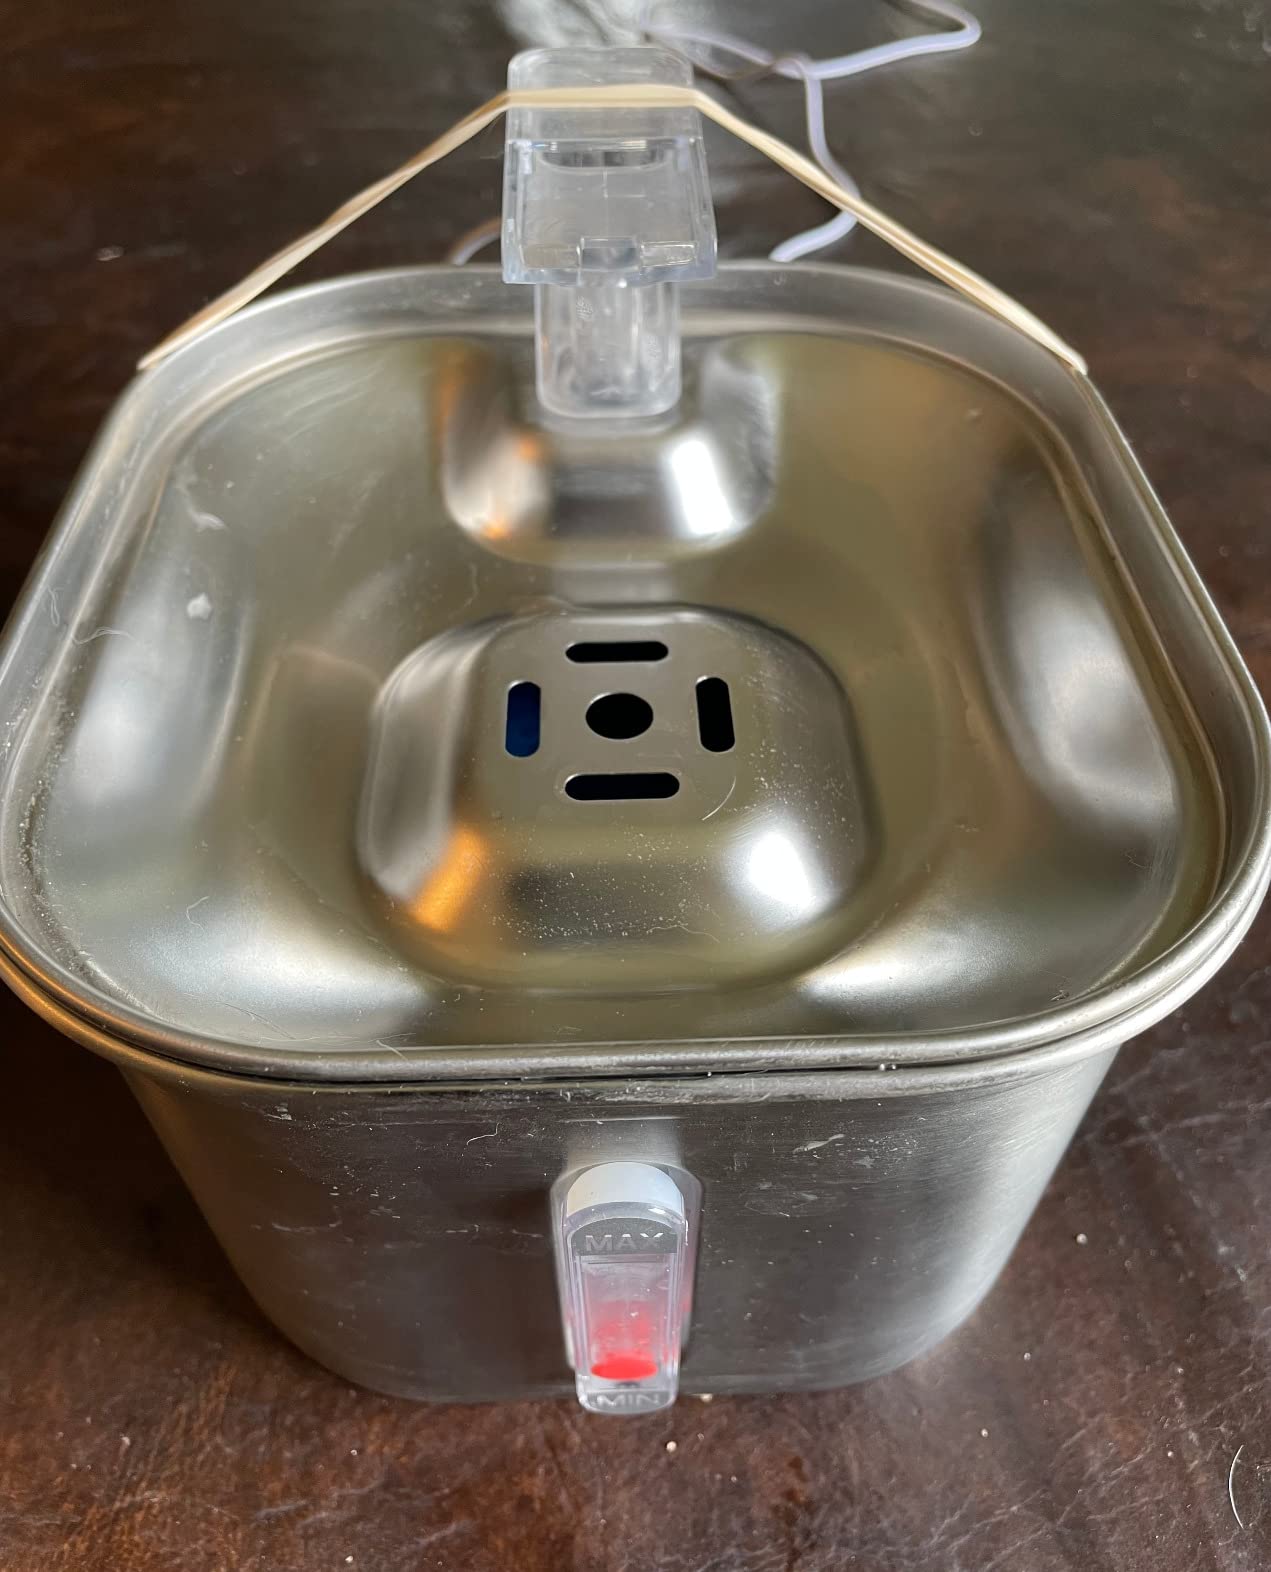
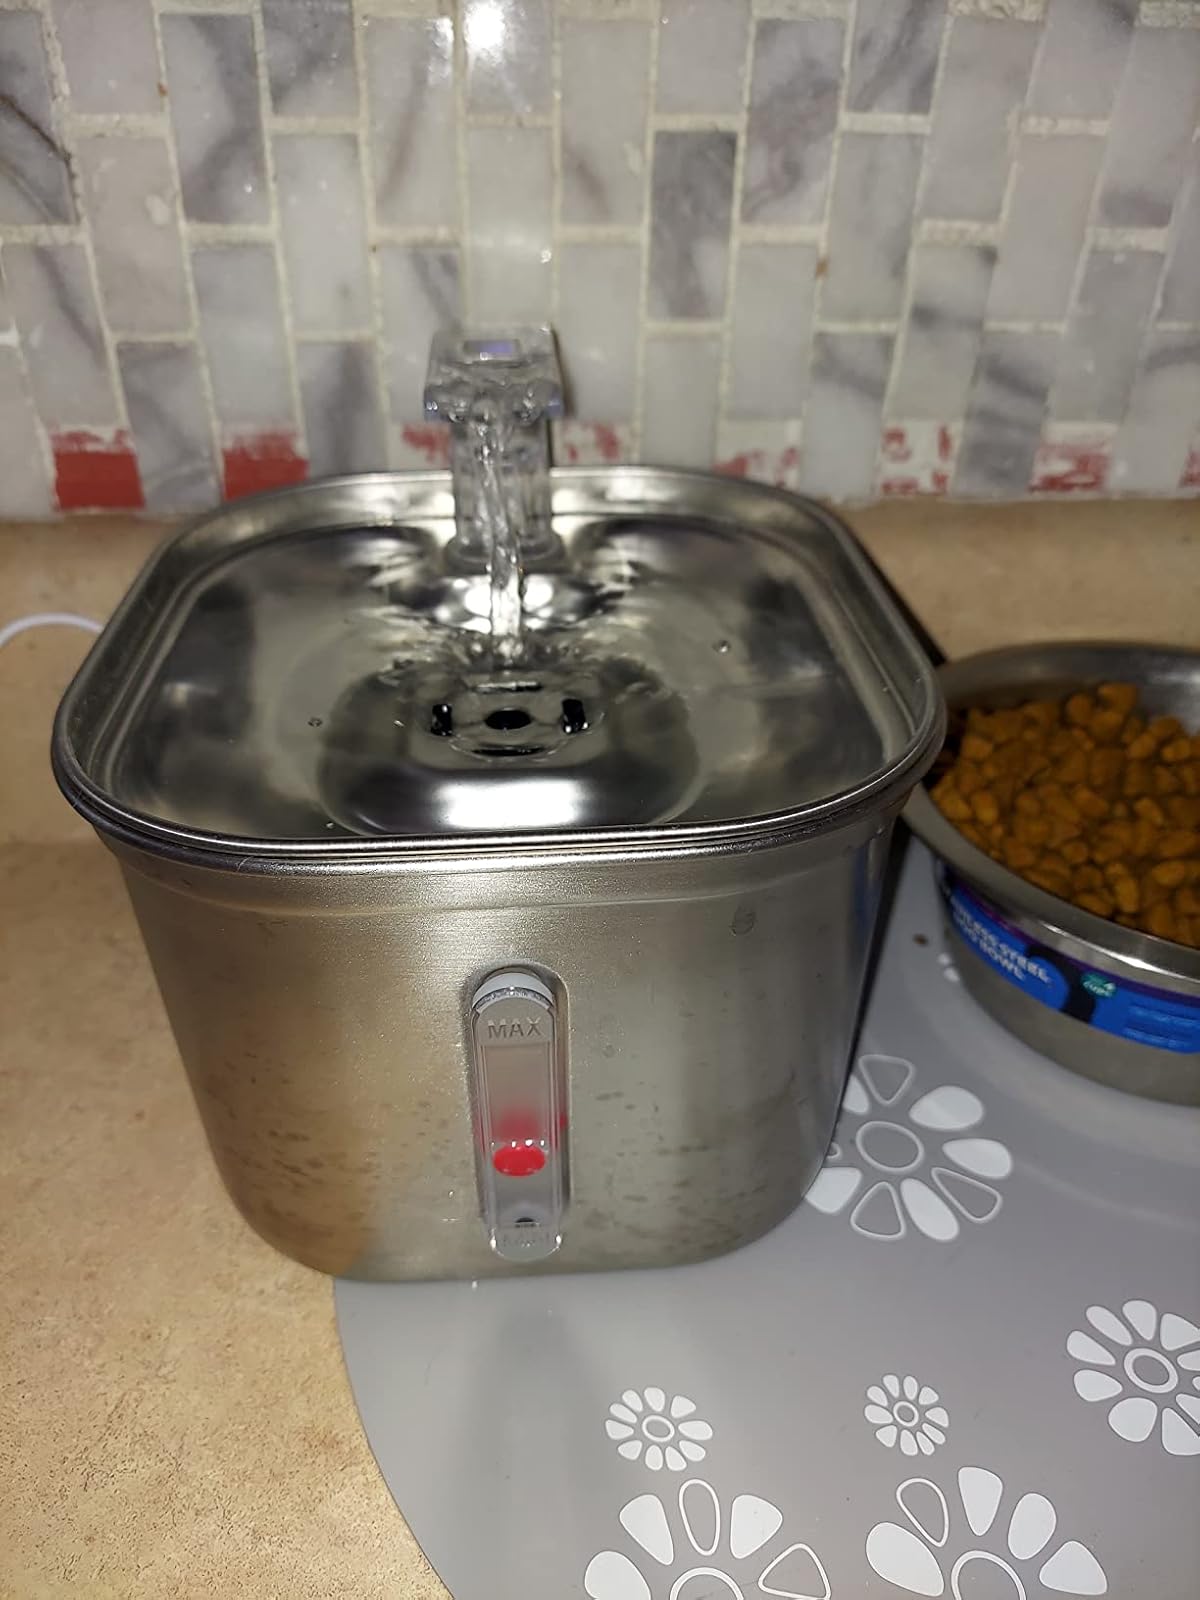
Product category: items_bowl
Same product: yes